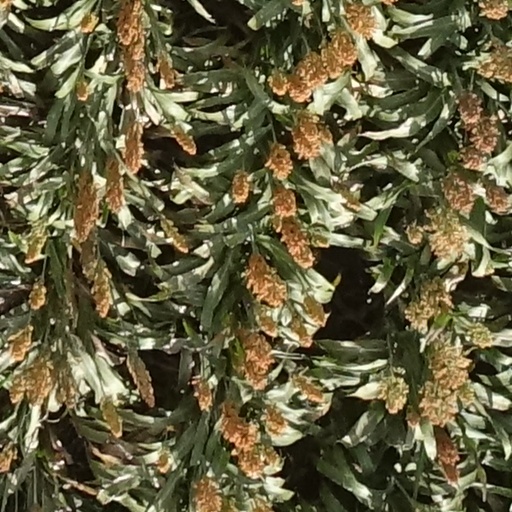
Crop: sorghum